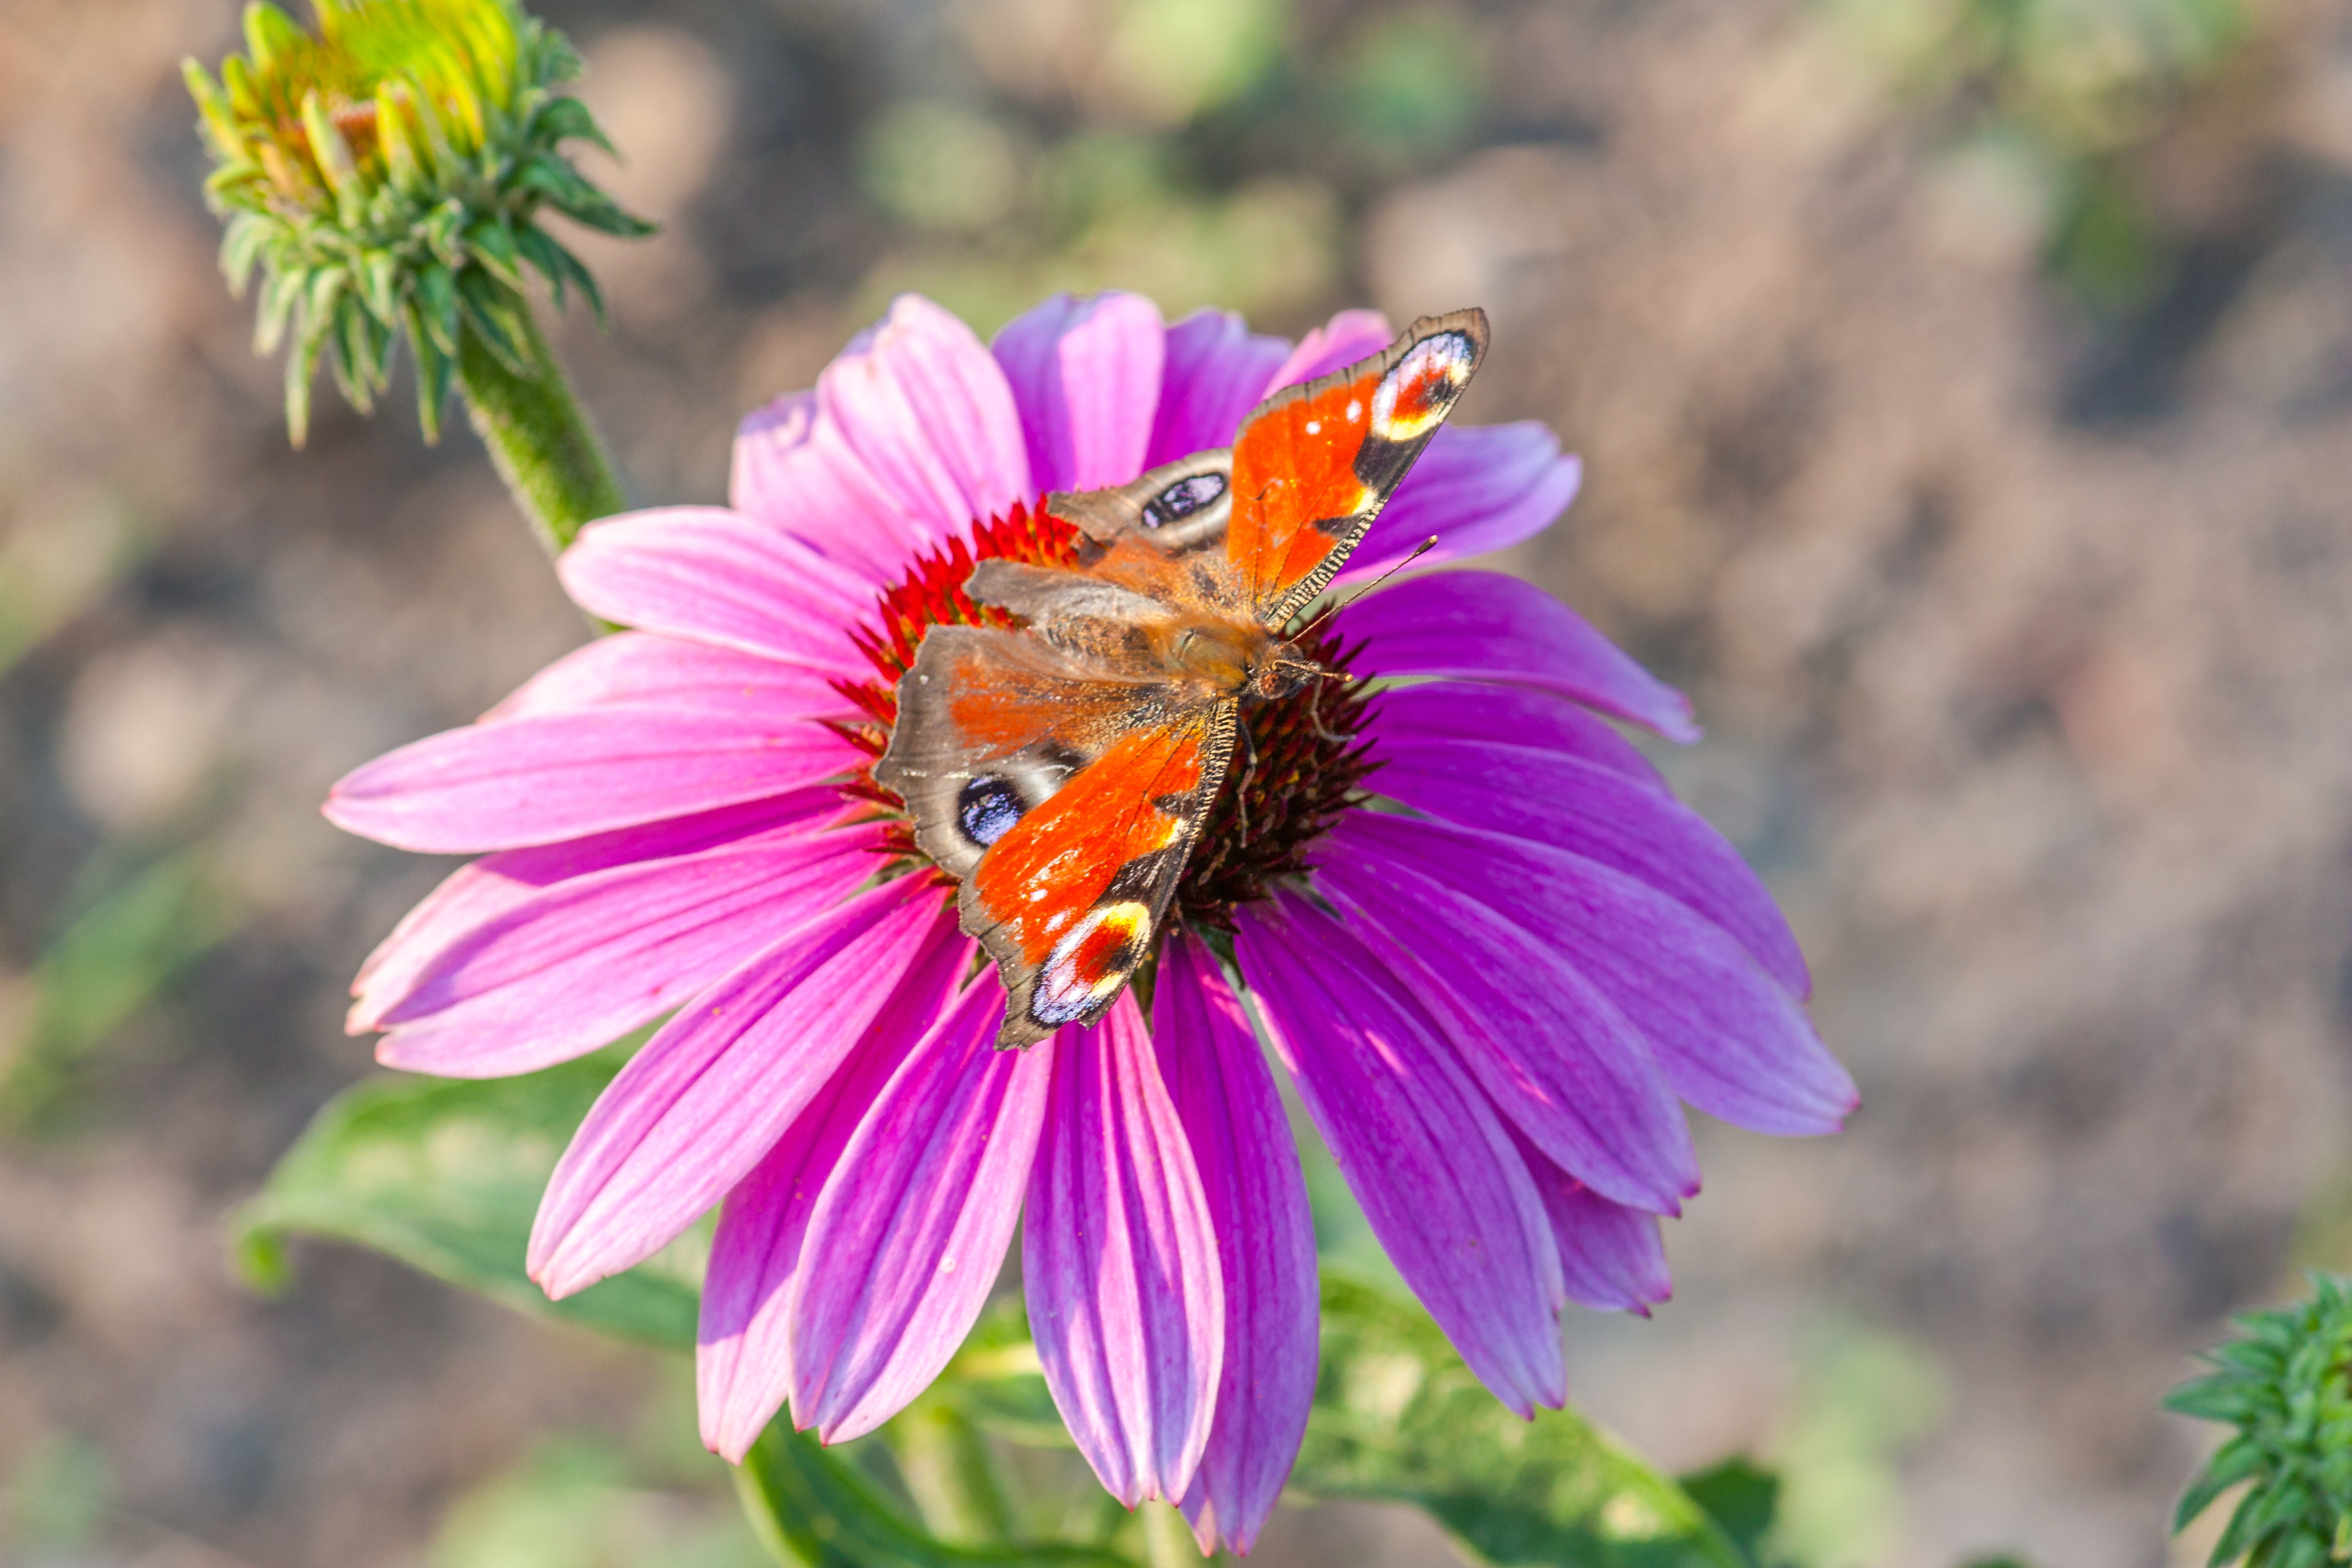
nature, plant, flower, petal, insect, botany, flora, fauna, invertebrate, wildflower, close up, wings, bee, nectar, macro photography, violet flower, flowering plant, honey bee, daisy family, red butterfly, annual plant, land plant, membrane winged insect